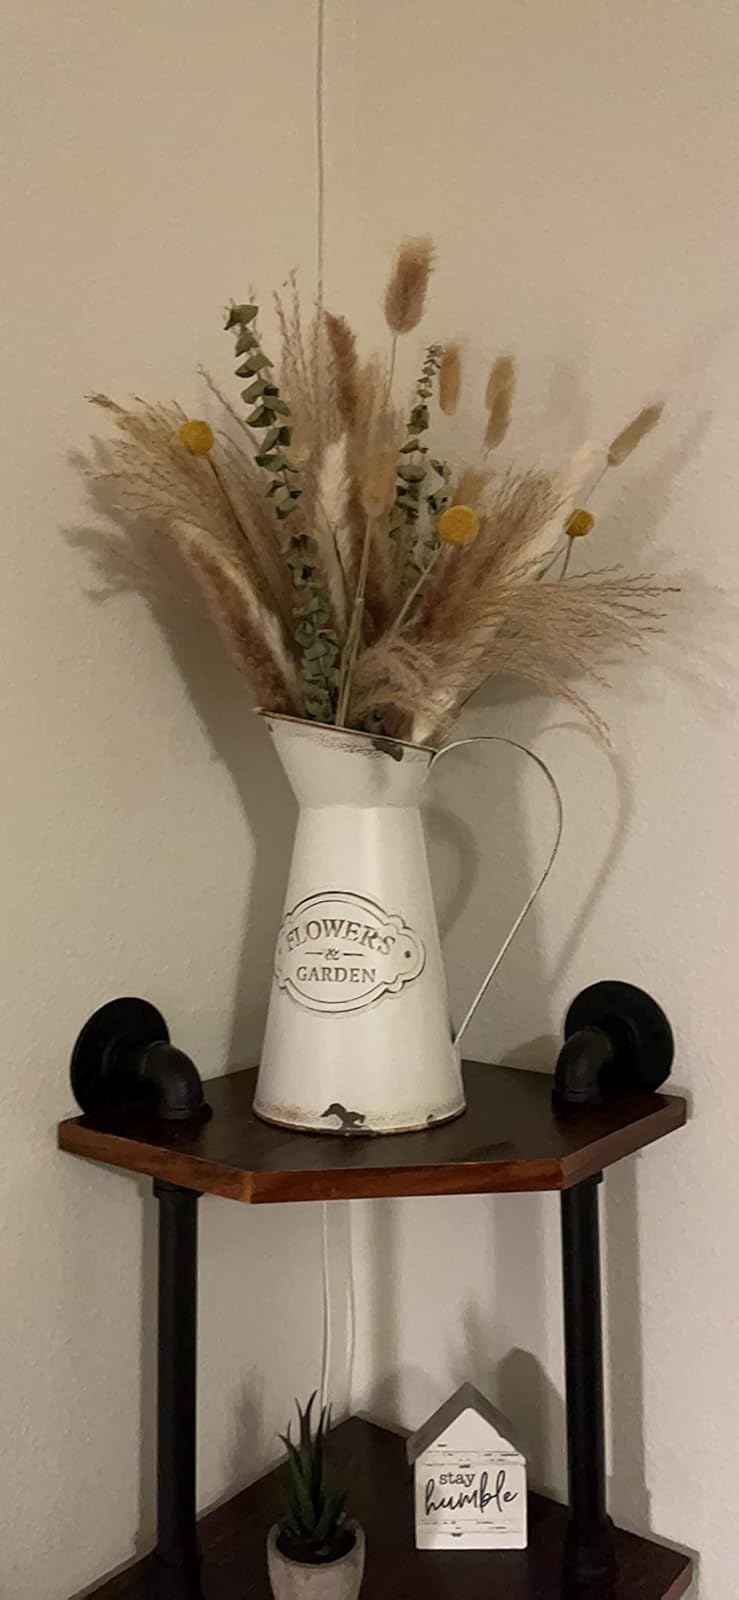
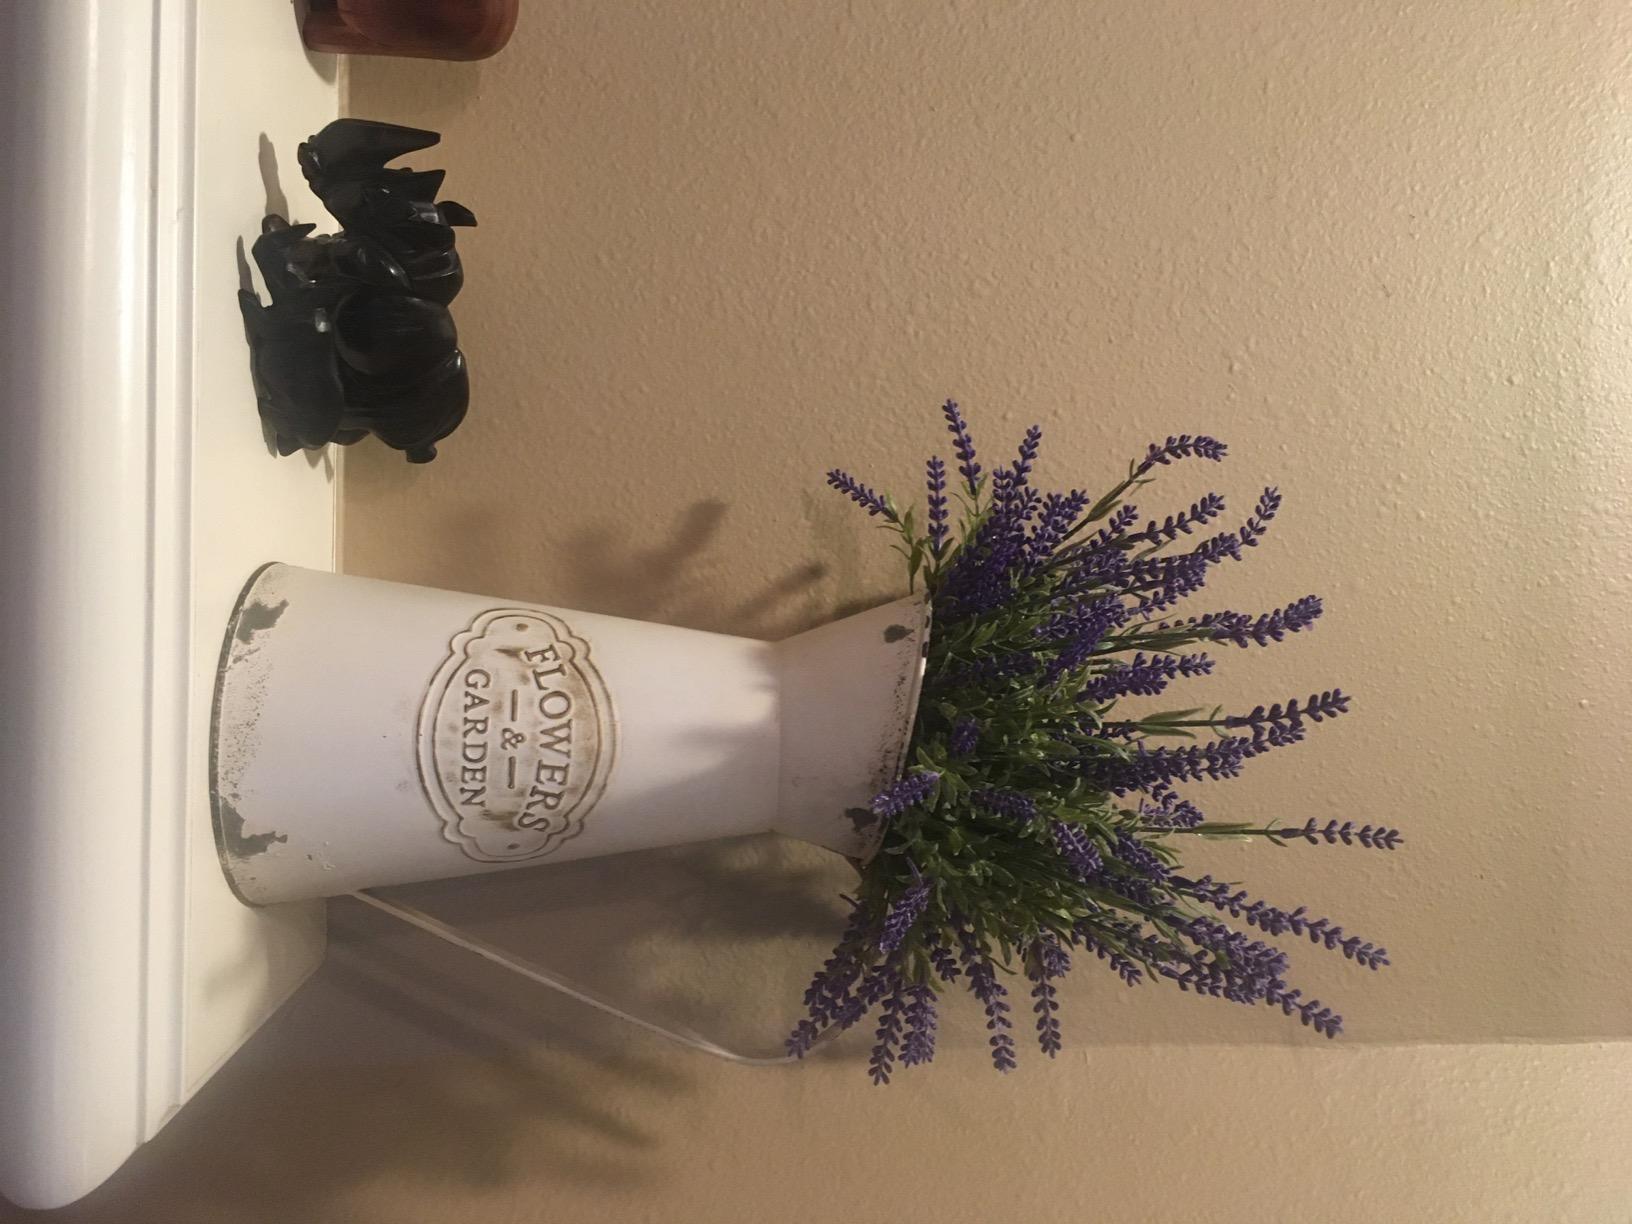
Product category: vase
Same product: yes